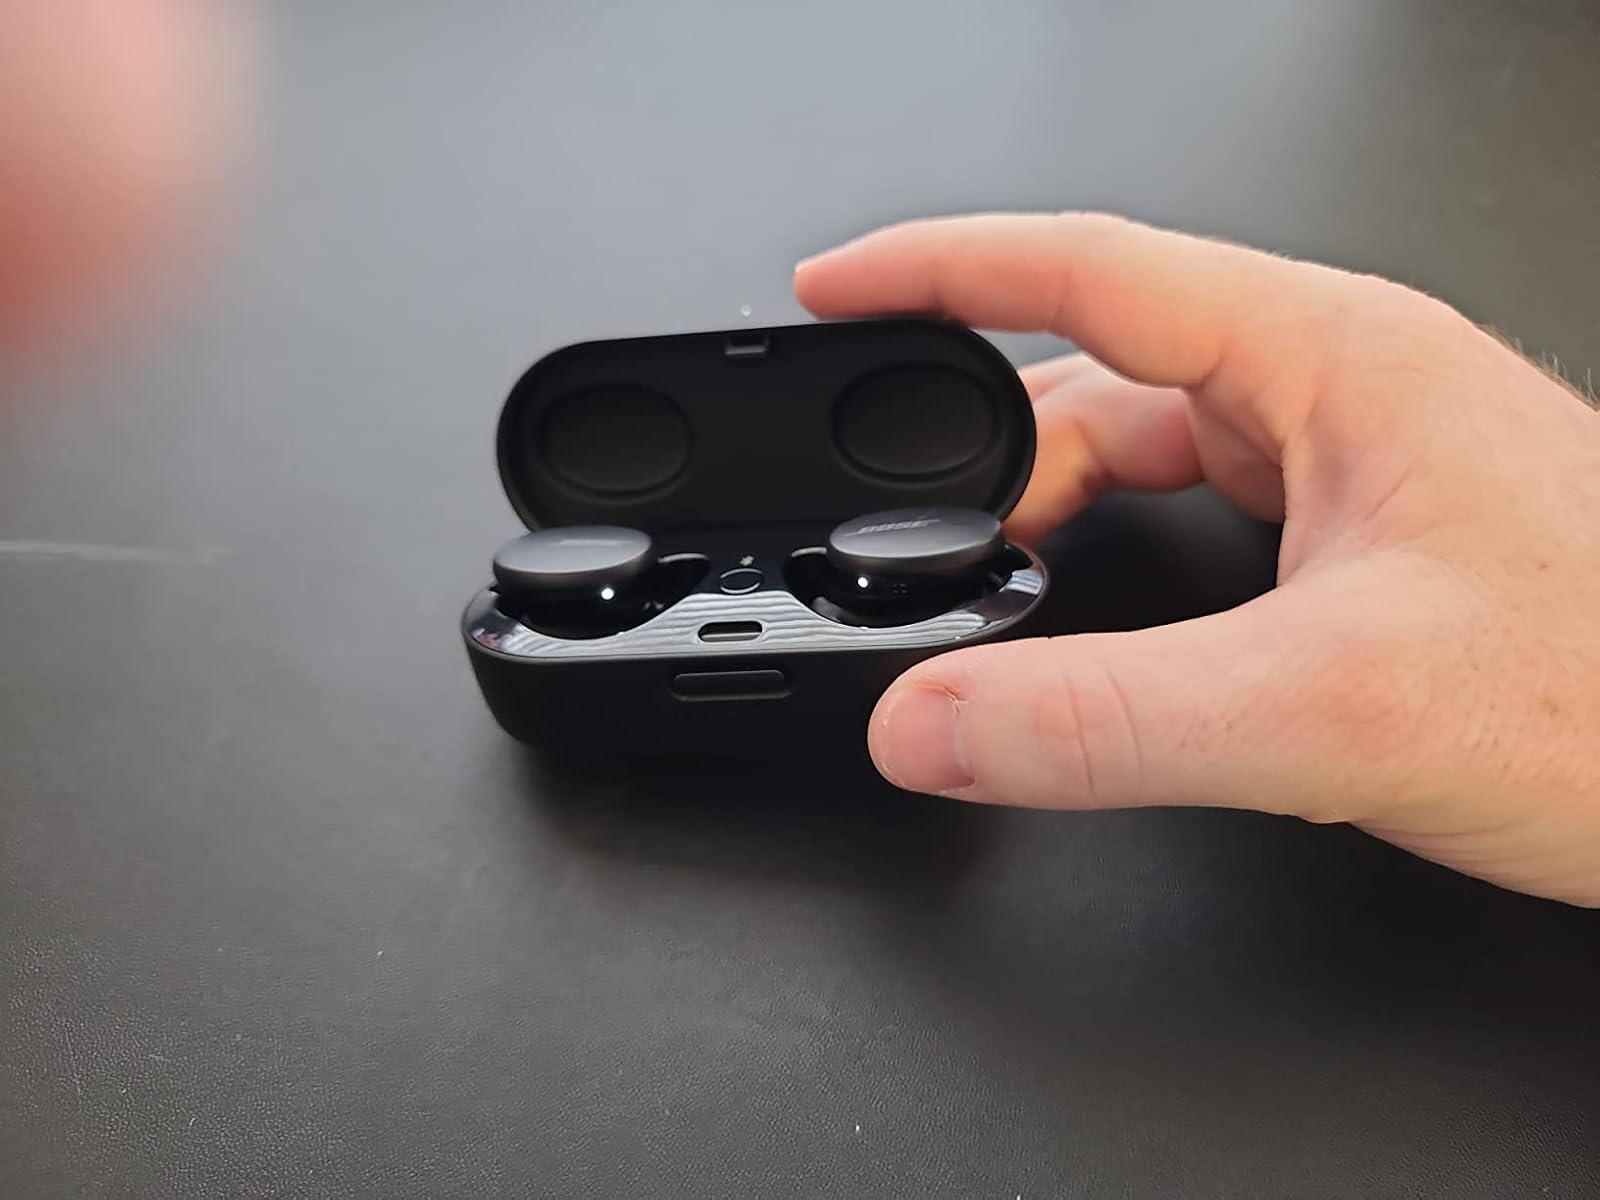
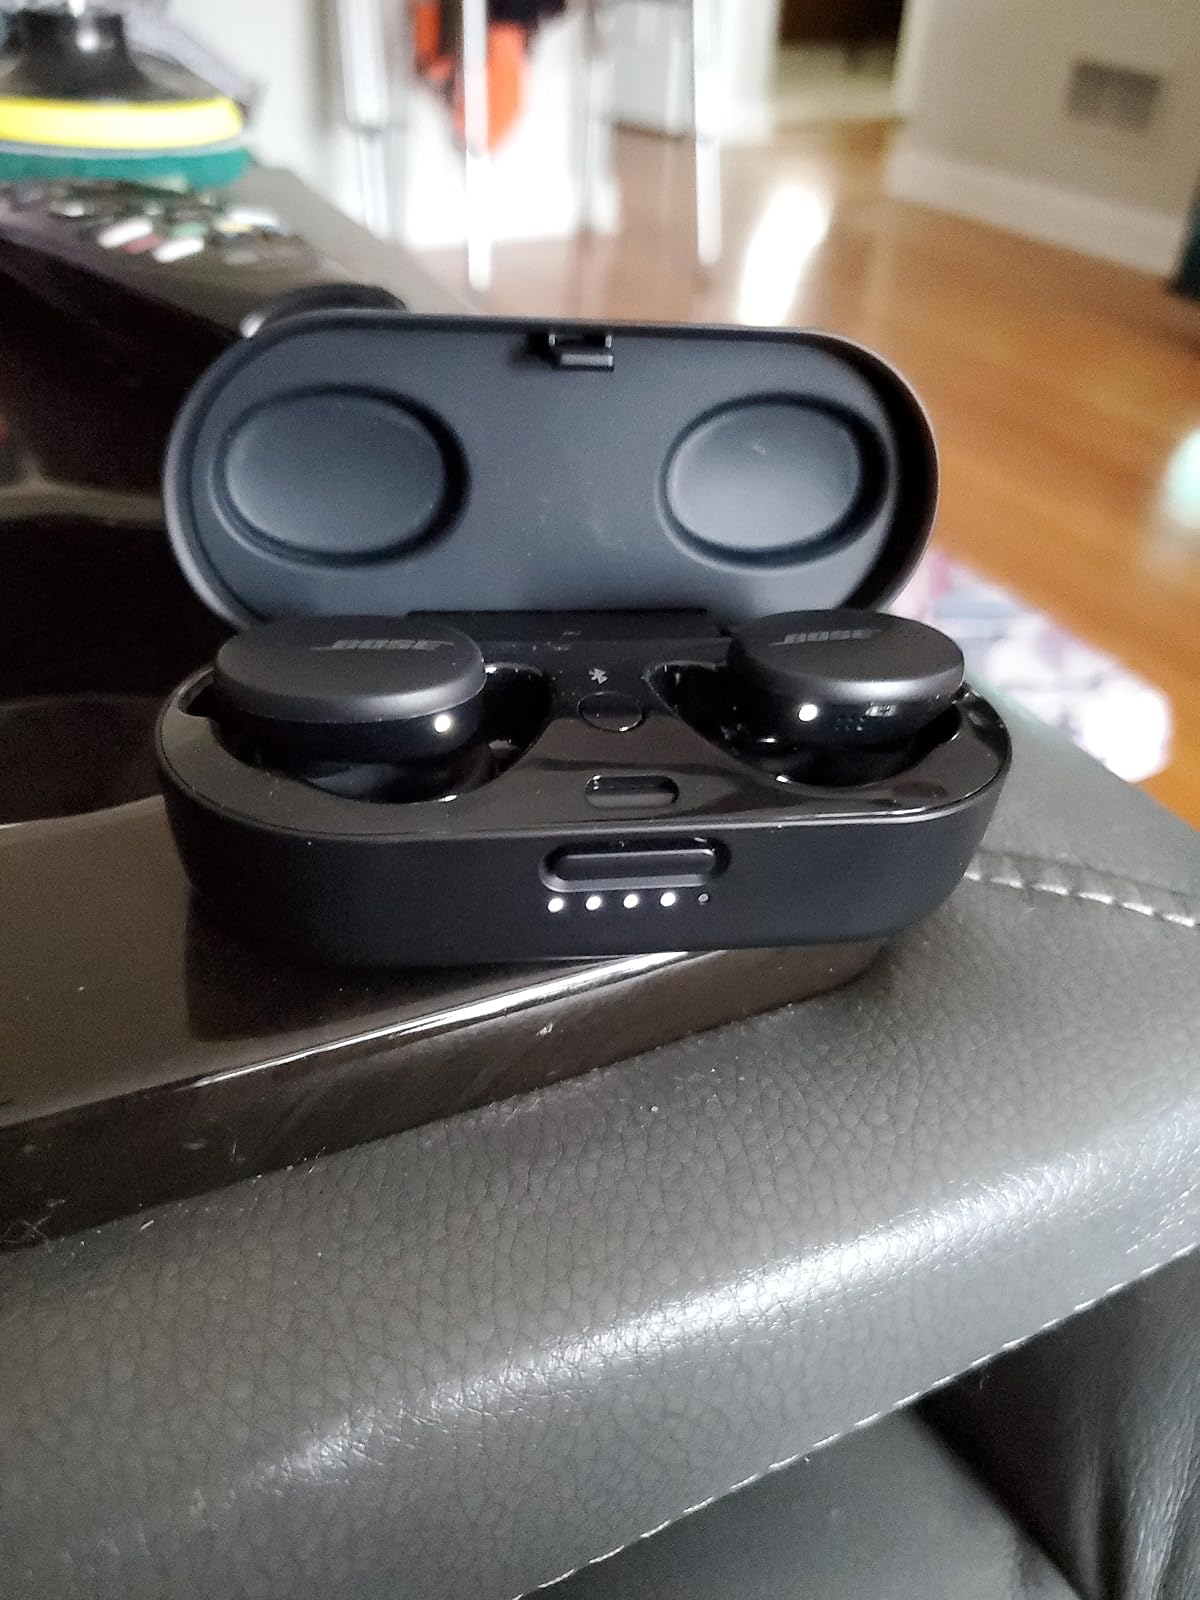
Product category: earbuds
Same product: yes